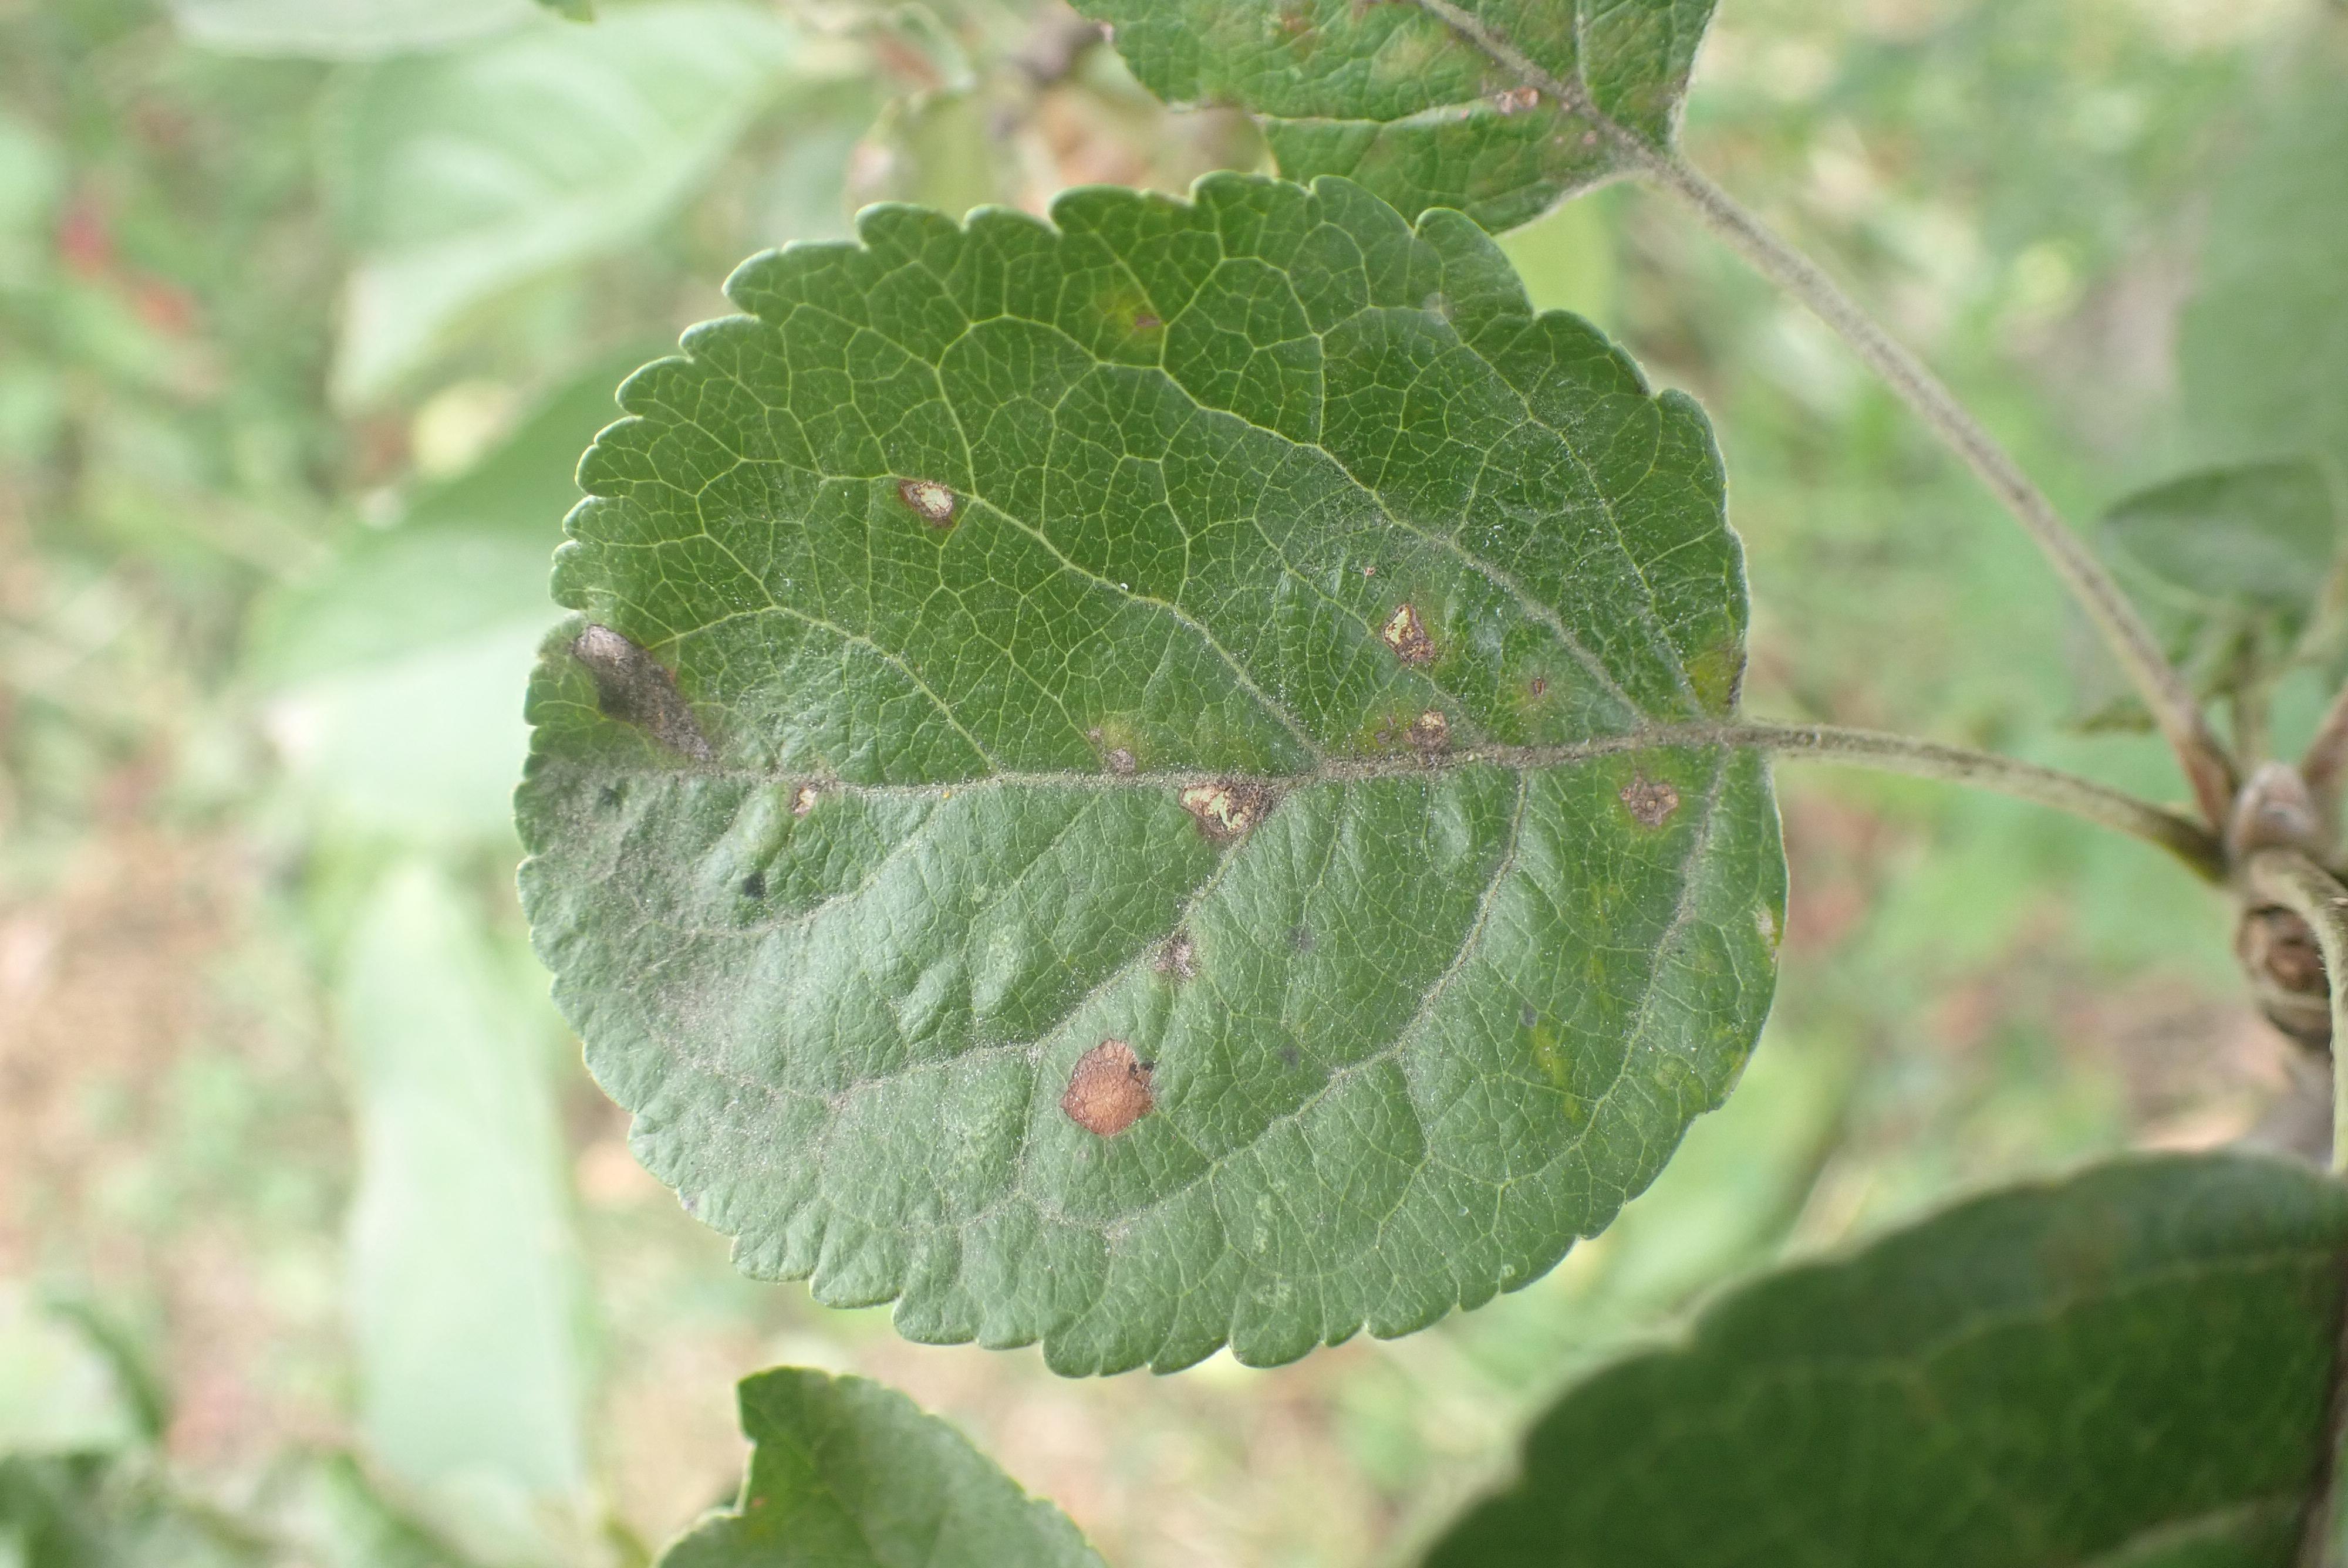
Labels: complex